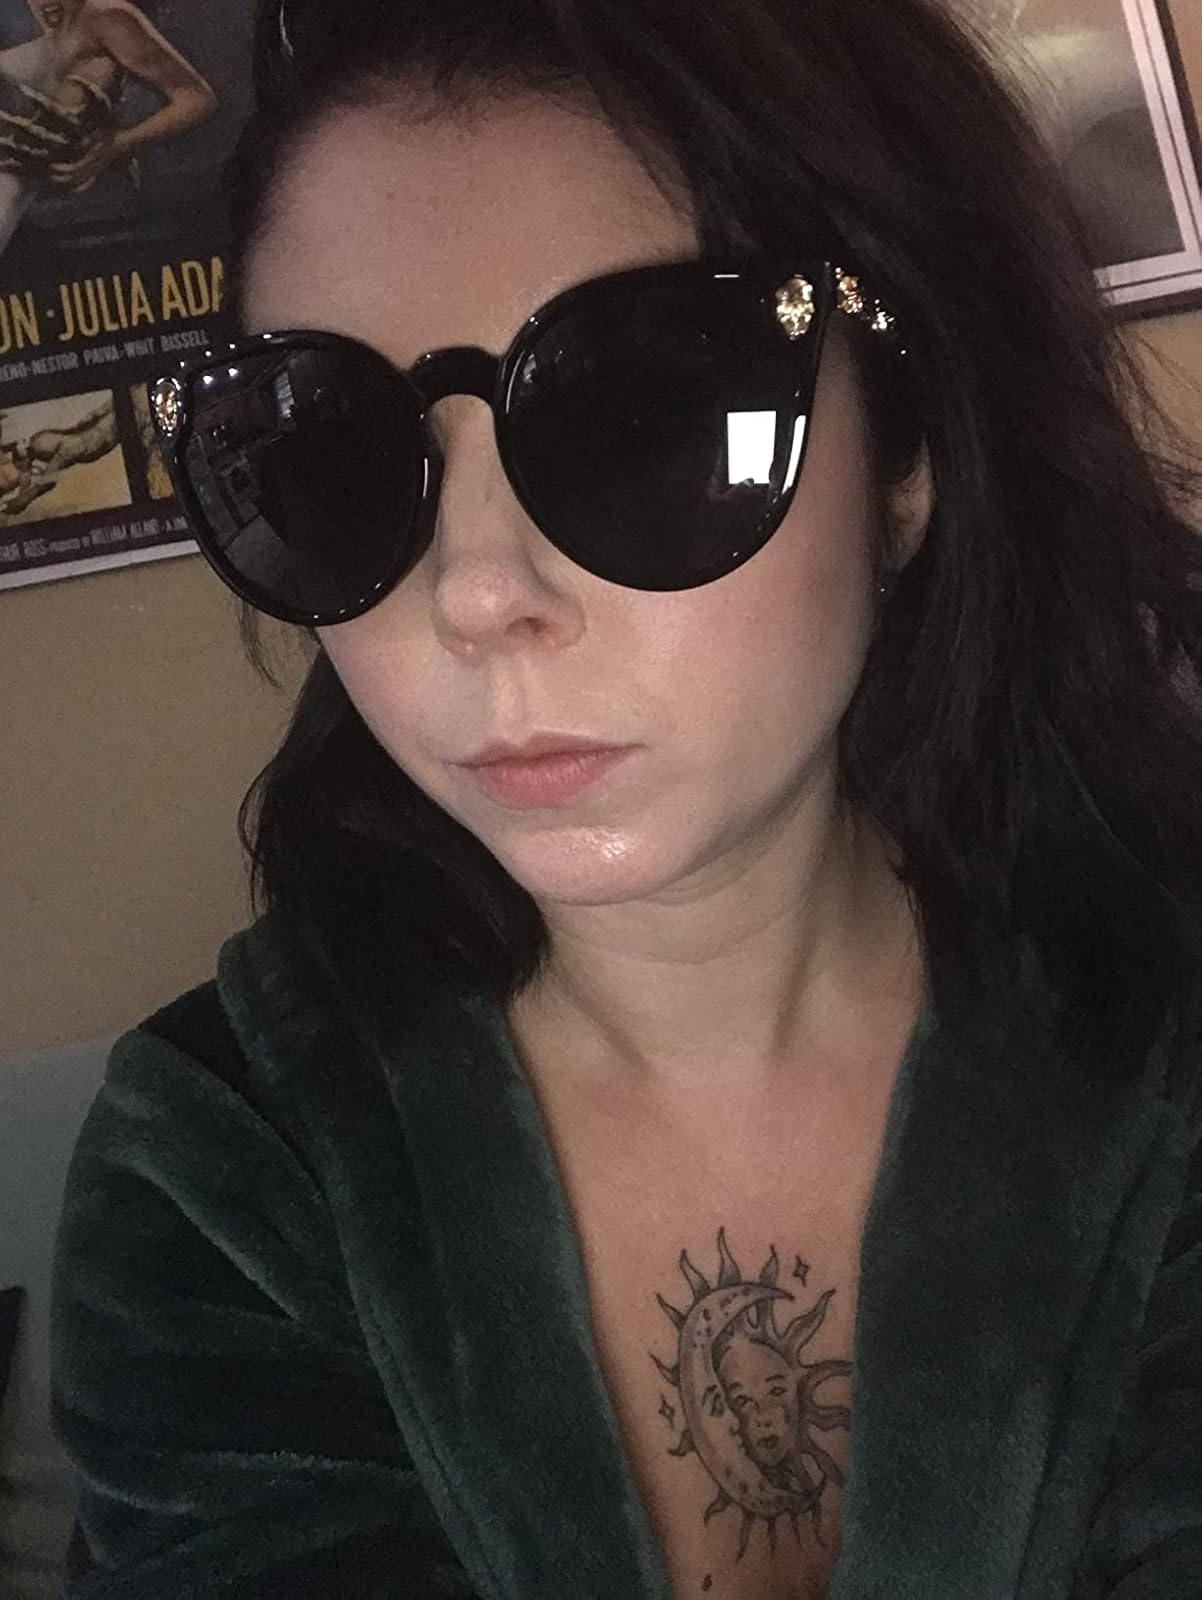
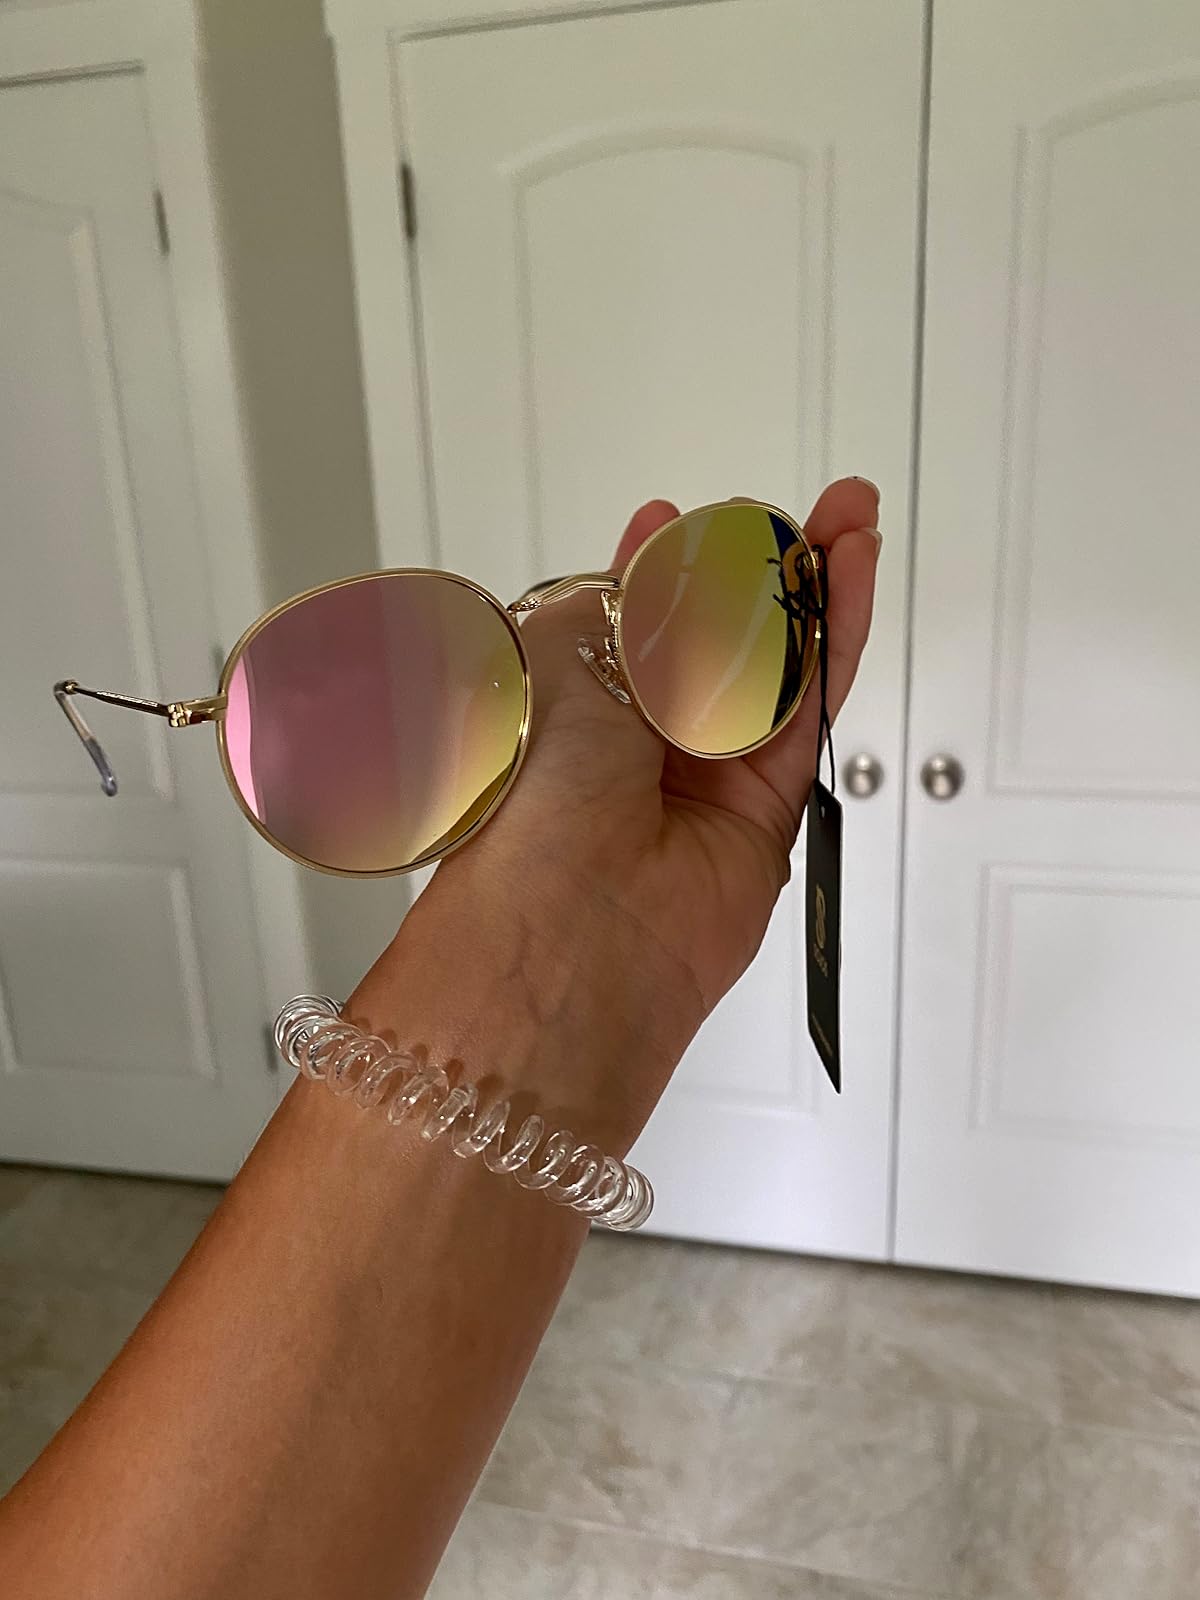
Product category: accessories_sunglasses
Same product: no